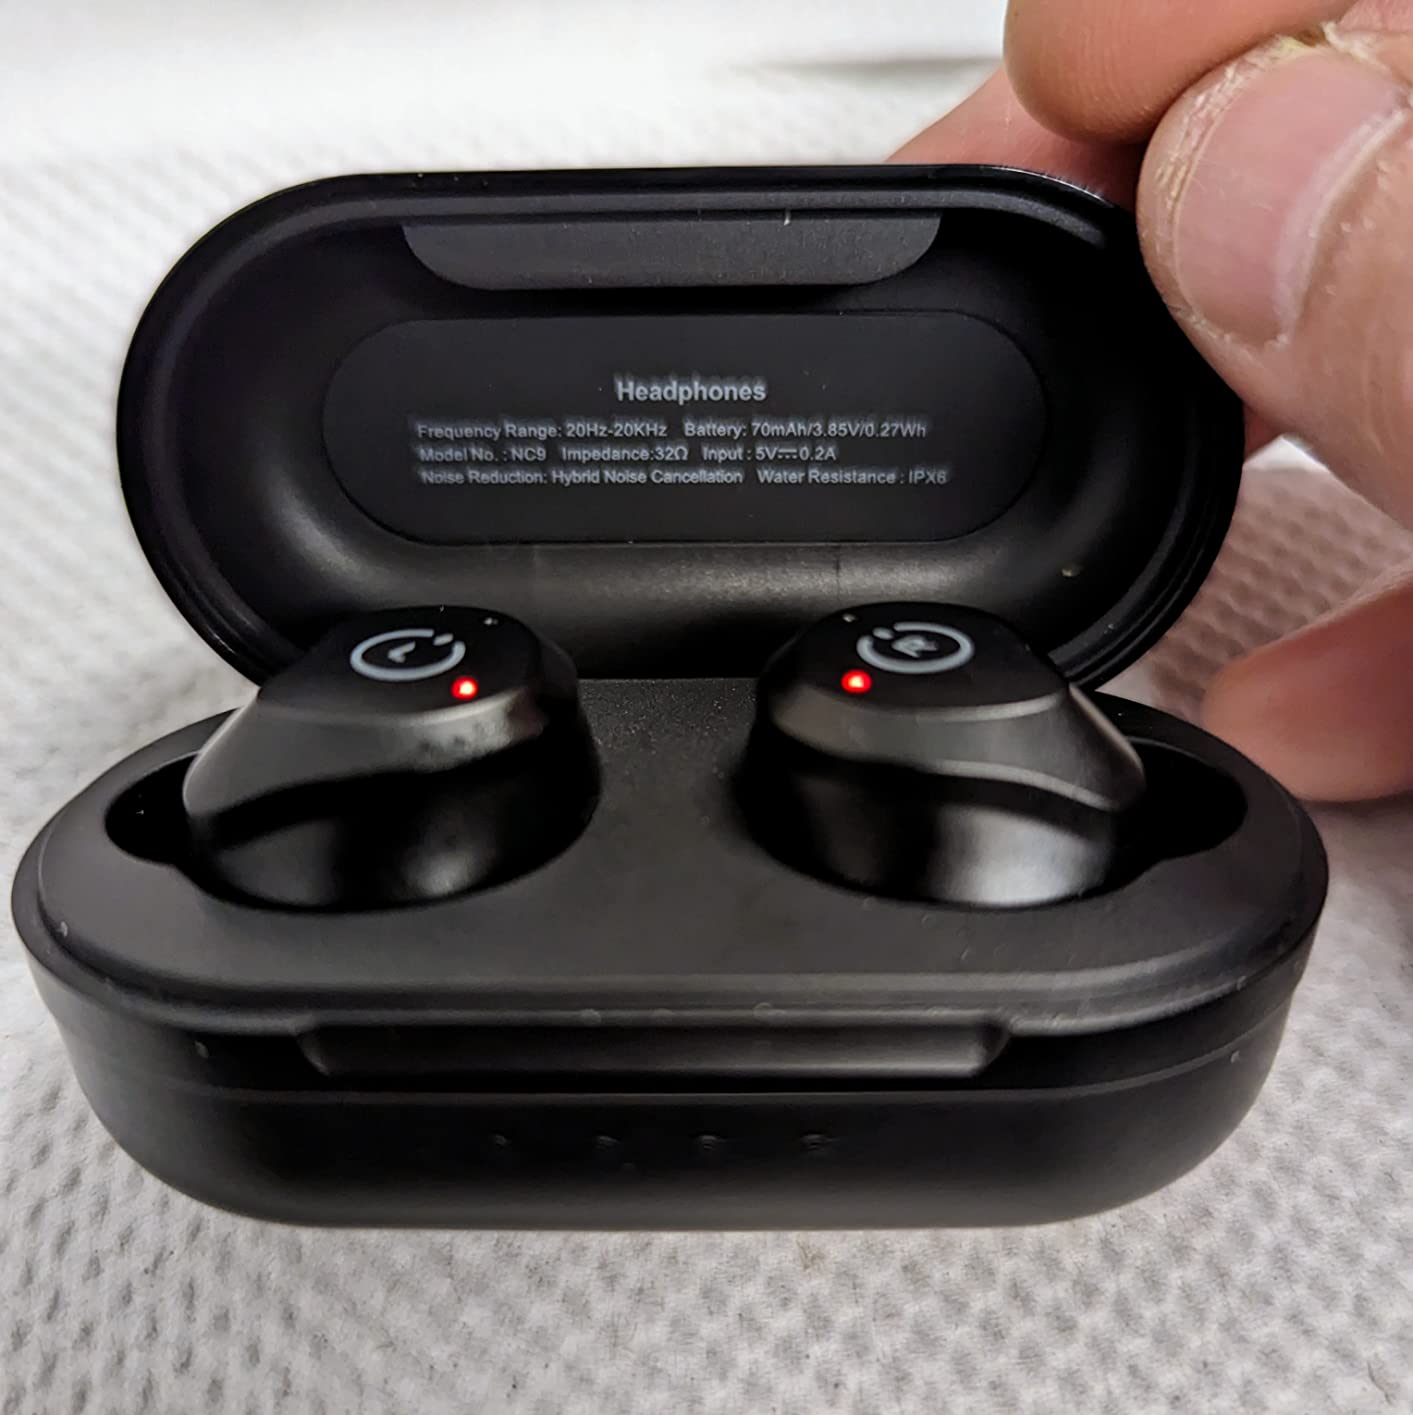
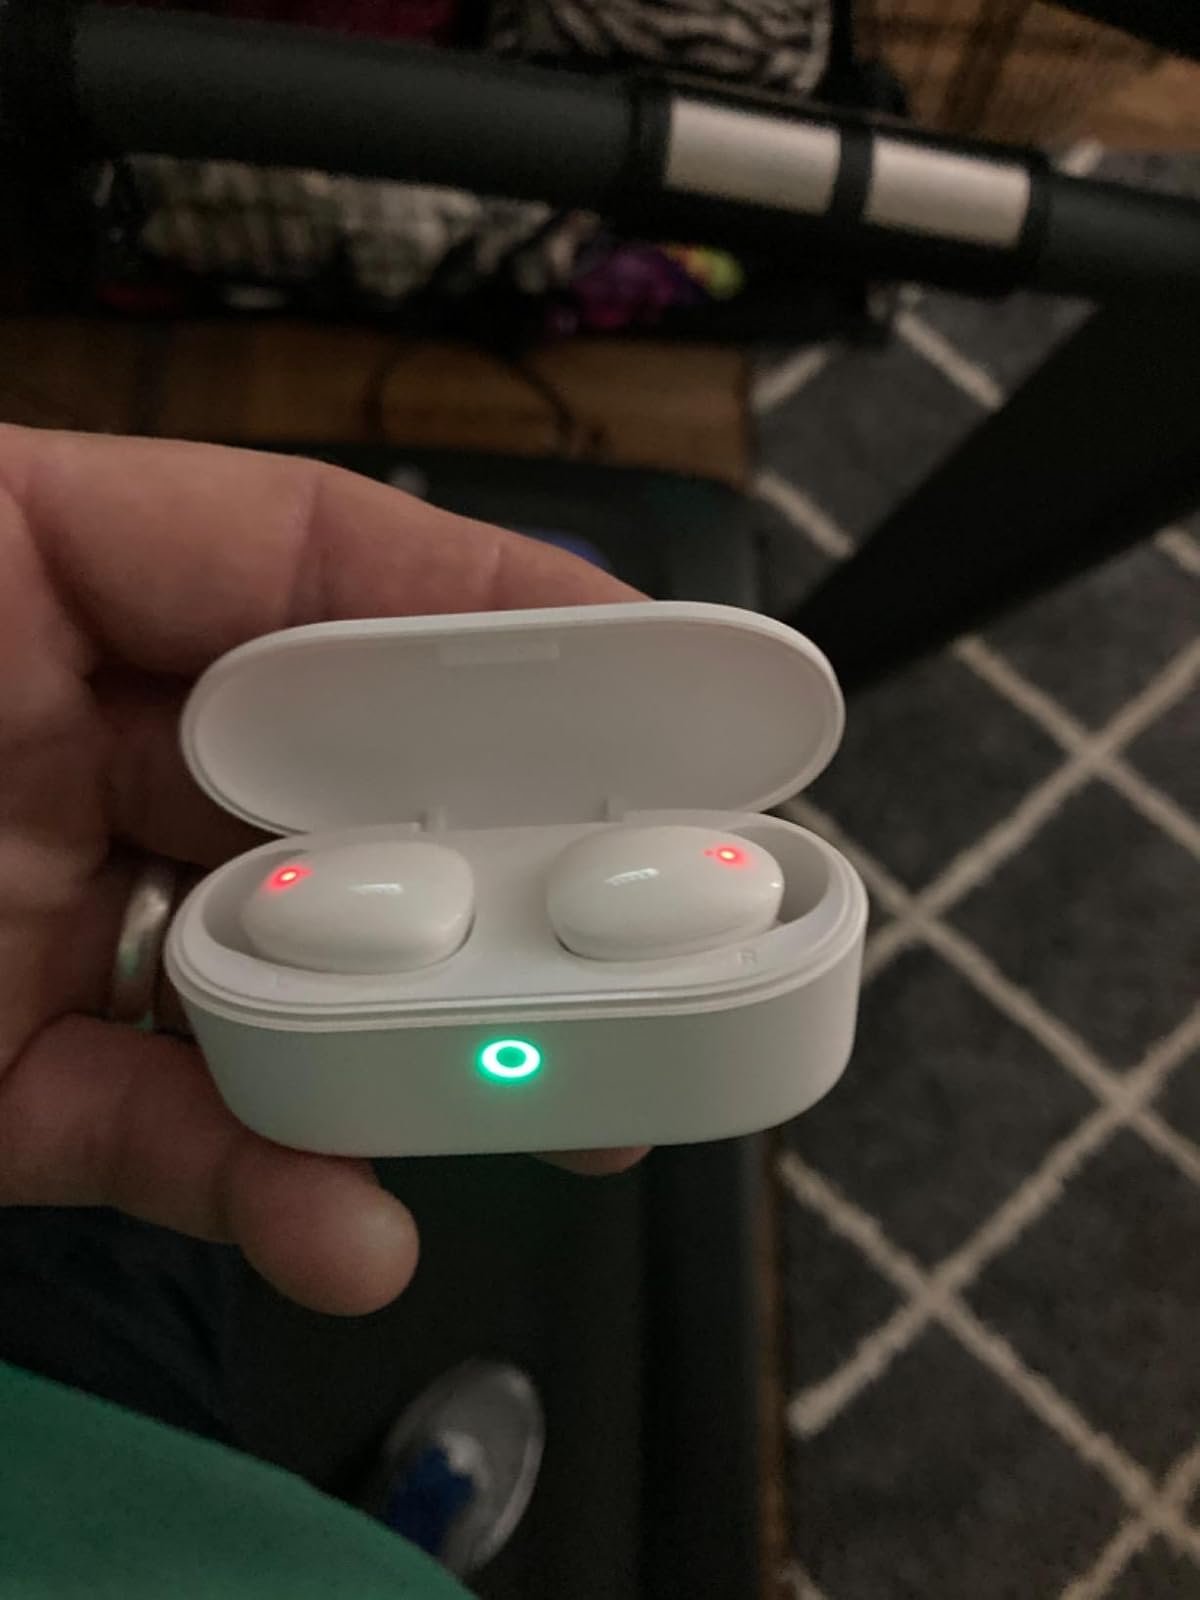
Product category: earbuds
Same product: no